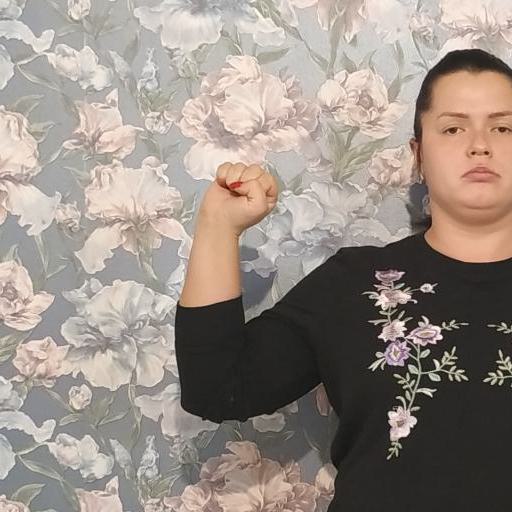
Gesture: fist